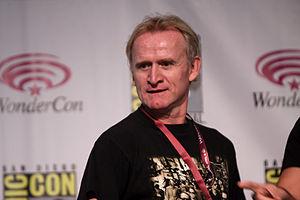
Dean Haglund à la WonderCon 2013 à Anaheim, Caifornie.
The Lone Gunmen est un groupe de personnages dans la série X-Files : Aux frontières du réel. Une série d'une seul saison, The Lone Gunmen : Au cœur du complot, leur est consacrée.